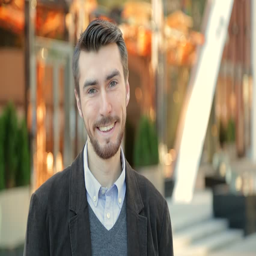
portrait of handsome happy smiling man with a beard laughing